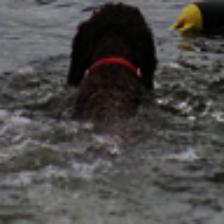
Label: NonHuman